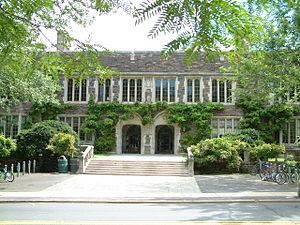
L'université de Princeton est une université de recherche privée, située dans la ville de Princeton dans l'État du New Jersey, aux États-Unis. Elle est aussi la quatrième plus ancienne université aux États-Unis.